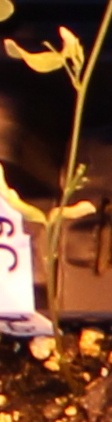
Label: Lentil